Wallago attu

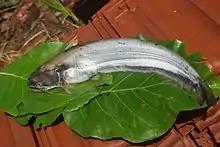
Wallago attu From Kerala, India

In many areas, "Wallago attu" is found alongside the externally similar and related catfish species "Wallagonia leerii". In Indonesia and Malaysia, both species are referred to as "ikan tapah", and in English, both are sometimes called "helicopter catfish". Popular accounts such as media reports, claims by fishermen, or local folklore stories, and even scientific publications, often confuse the two or are altogether unaware of the difference. Therefore, claims exist that "Wallago attu" reaches lengths of more than and weights of more than . Biologists, however, are firm that it does not grow beyond a length of roughly . The current rod-and-reel angling record for a "Wallago attu" caught in the wild and authenticated by the International Game Fish Association is a specimen of from the Vajiralongkorn dam reservoir in Thailand, while some specialized recreational catch-and-release breeding ponds in the region claim to harbour specimens in the range. It is thus assumed that reports about specimens even larger than that actually refer to "Wallagonia leerii", which can grow to twice the length and several times the weight of "Wallago attu".